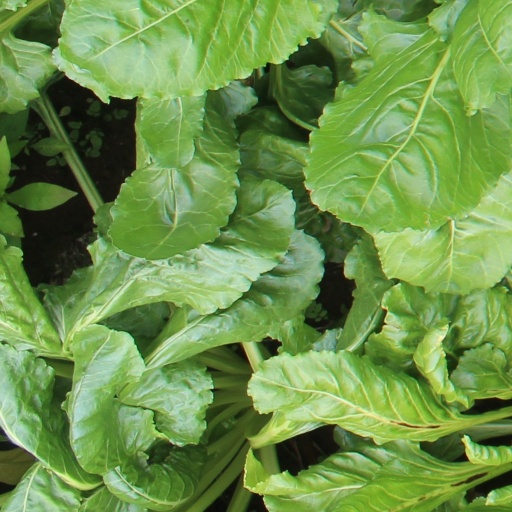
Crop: sugar beet